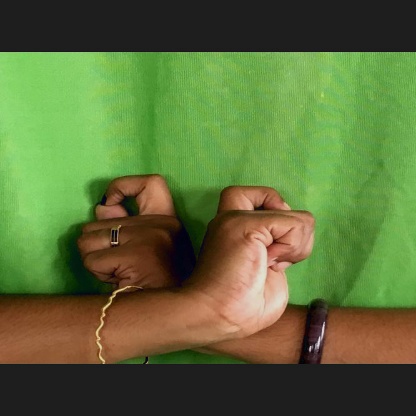
Mudra: Berunda